Andur Sahadevan

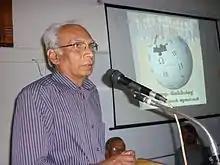

Andhur Sahadevan (15 October 1951 – 27 March 2022) was an Indian guest lecturer, journalist, film critic, and jury member with over 33 years of experience in print and visual media.